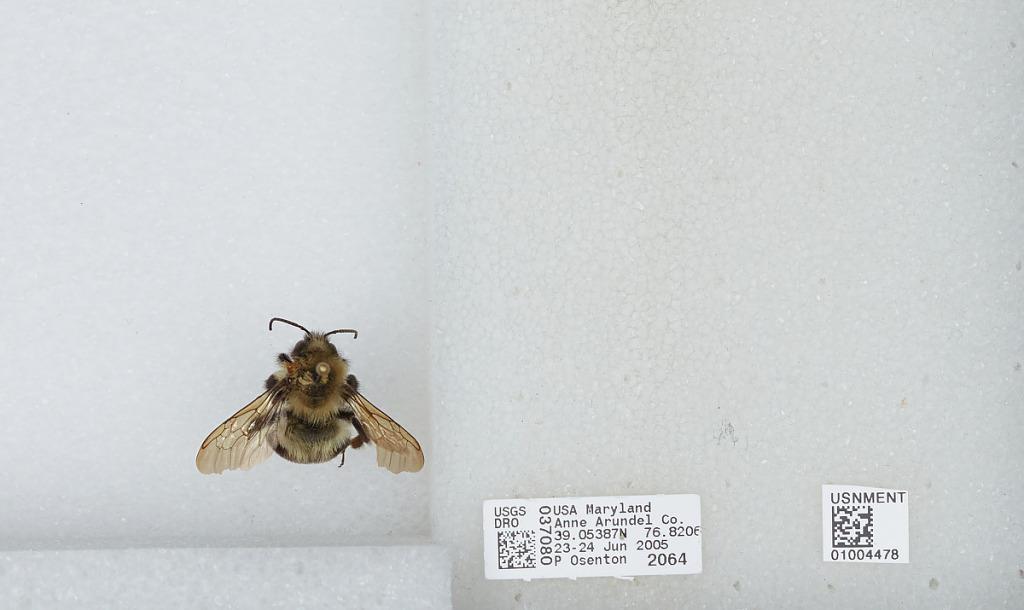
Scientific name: Bombus (Pyrobombus) bimaculatus Cresson
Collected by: P. Osenton
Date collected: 2005-6-23
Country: United States
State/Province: Maryland
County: Anne Arundel
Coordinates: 39.0539, -76.8206